Korogocho

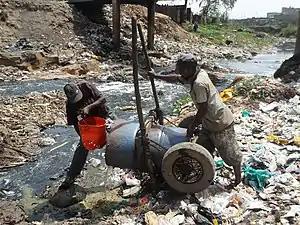
Rinsing sewerage drums after they have been emptied into the Nairobi River.

With poor infrastructure, few resources, overcrowding, and proximity to the dump, health in Korogocho is poor. Several organisations provide free clinics in the slum, while other organise HIV/AIDS prevention work. The area has been singled out by officials because of high illegal drug and alcohol abuse, and had an estimated 14% HIV infection rate in 2008.